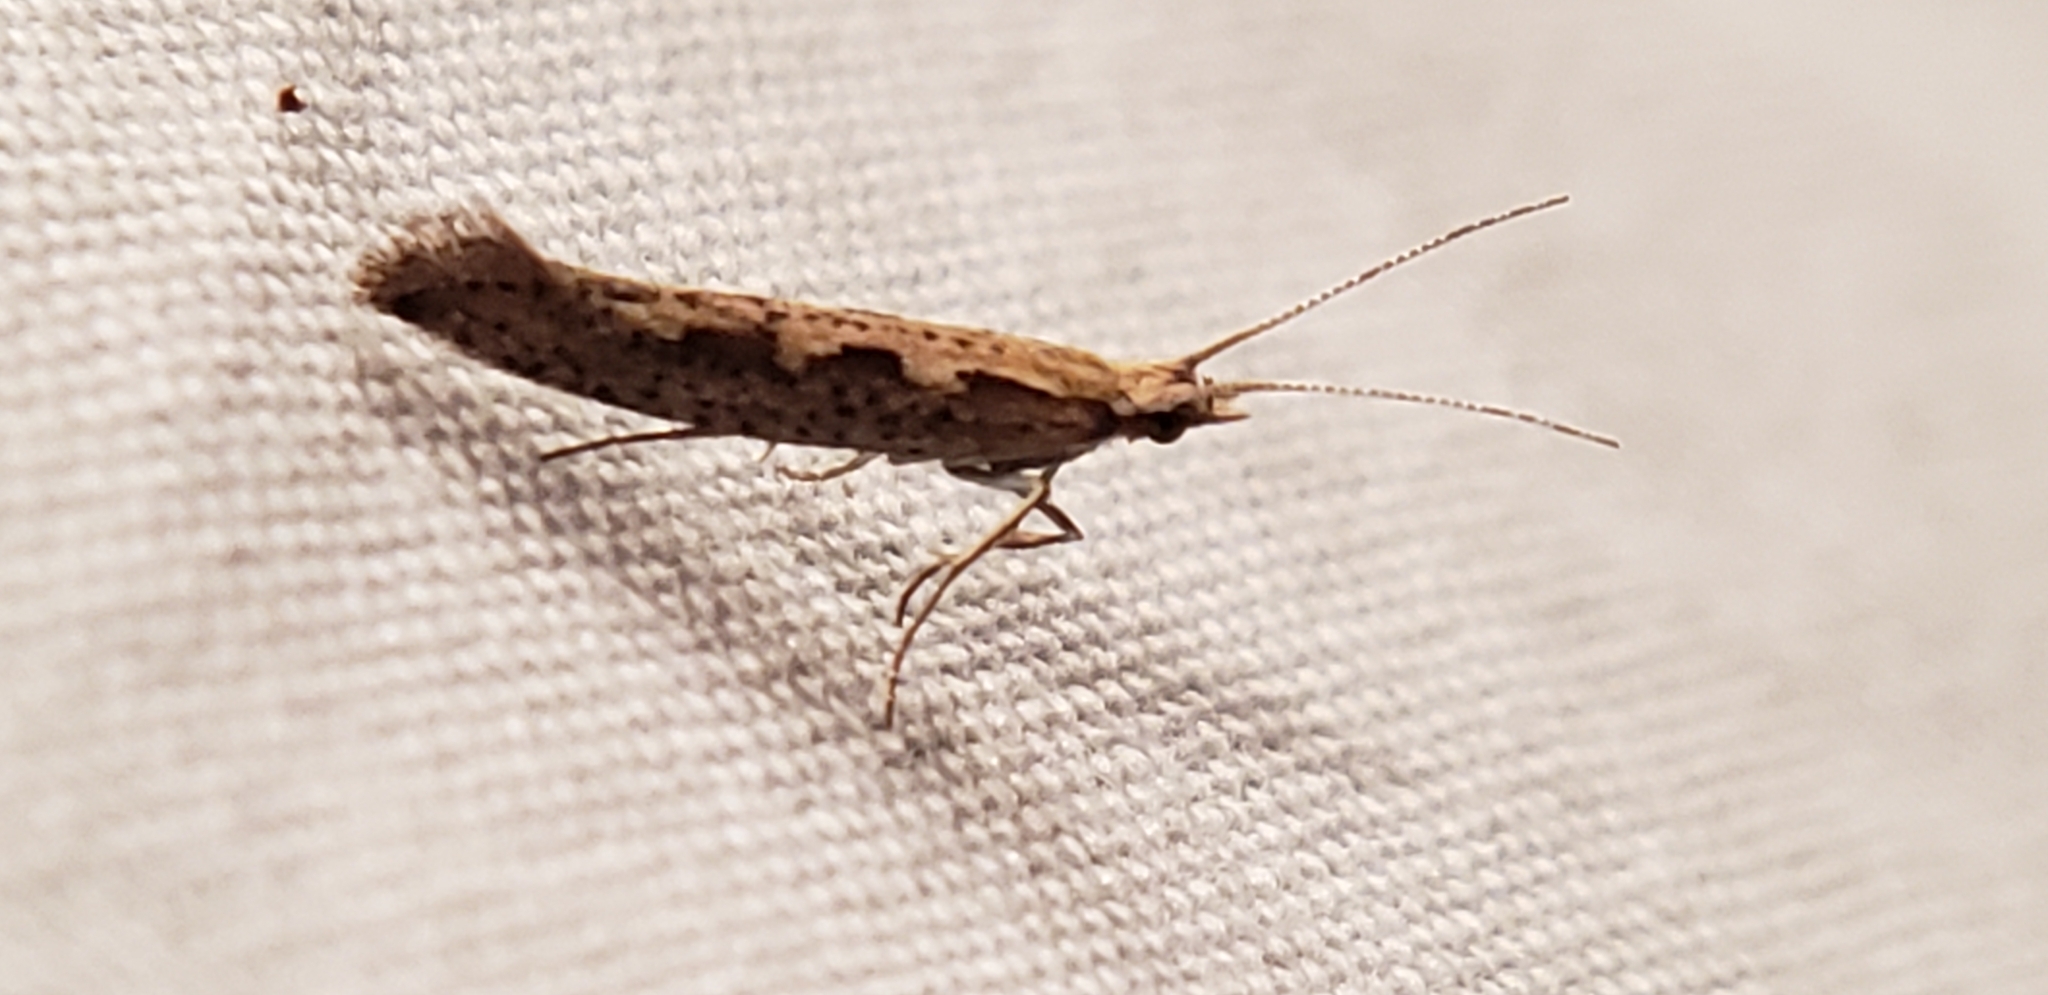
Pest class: diamondback_moth